Jenin Subdistrict, Mandatory Palestine

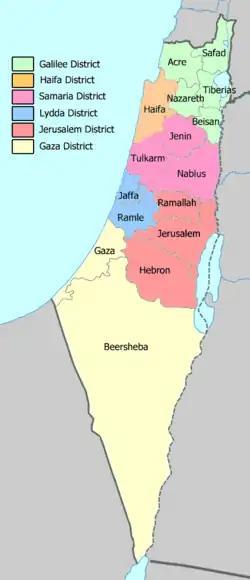
Subdistricts grouped by districts in 1945. Samaria District with Jenin Subdistrict in purple.

The Jenin Subdistrict was one of the subdistricts of Mandatory Palestine. It was located around the city of Jenin. After the 1948 Arab–Israeli War, the district disintegrated.